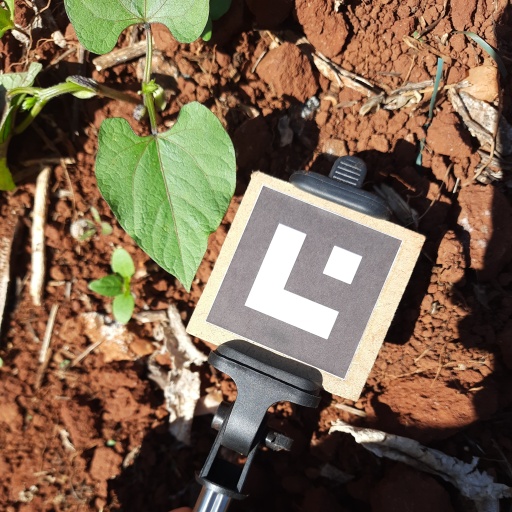
Observations: flat surface, no eating holes, under sunlight